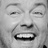
Emotion: surprise